Question: What is sitting on the ground?
Tambaya: Me yake zaune akan ƙasa?
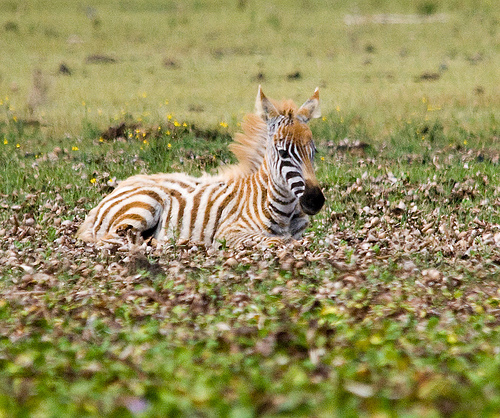
Answer: Baby zebra.
Amsa: Yaron jakin dawan.